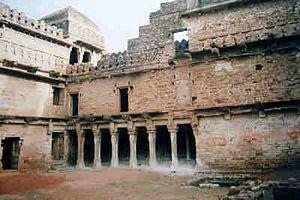
Cet article recense les sites inscrits au patrimoine mondial en Inde.